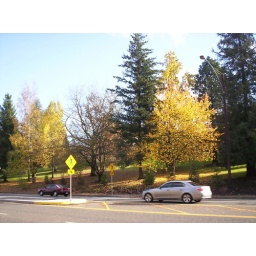
Portland trees in the Fall. This is the highway at the front of our apartment complex.